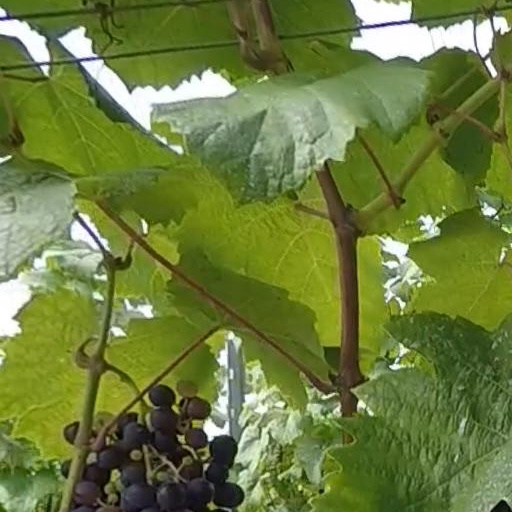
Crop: grape